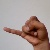
The image shows a hand gesture representing the letter 'J' in Indian Sign Language.